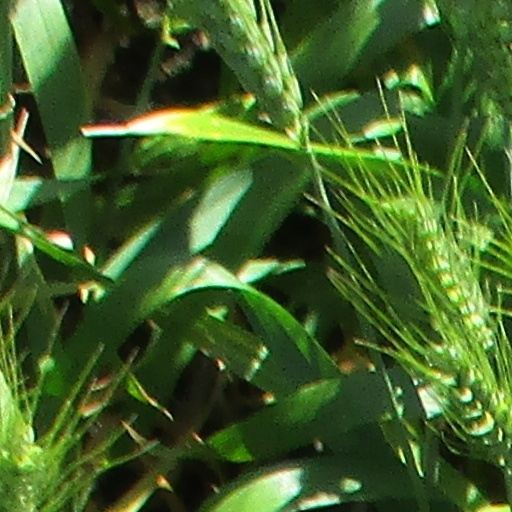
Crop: wheat